Herbert Dreilich

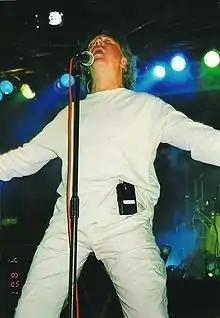
Dreilich in 2001

Herbert Dreilich (5 December 1942 – 12 December 2004) was a German rock musician. He was an early pioneer in, and an important contributor to, German-language Rock music. An accomplished singer, songwriter, and acoustic guitarist, he was best known as lead singer for the group Karat.